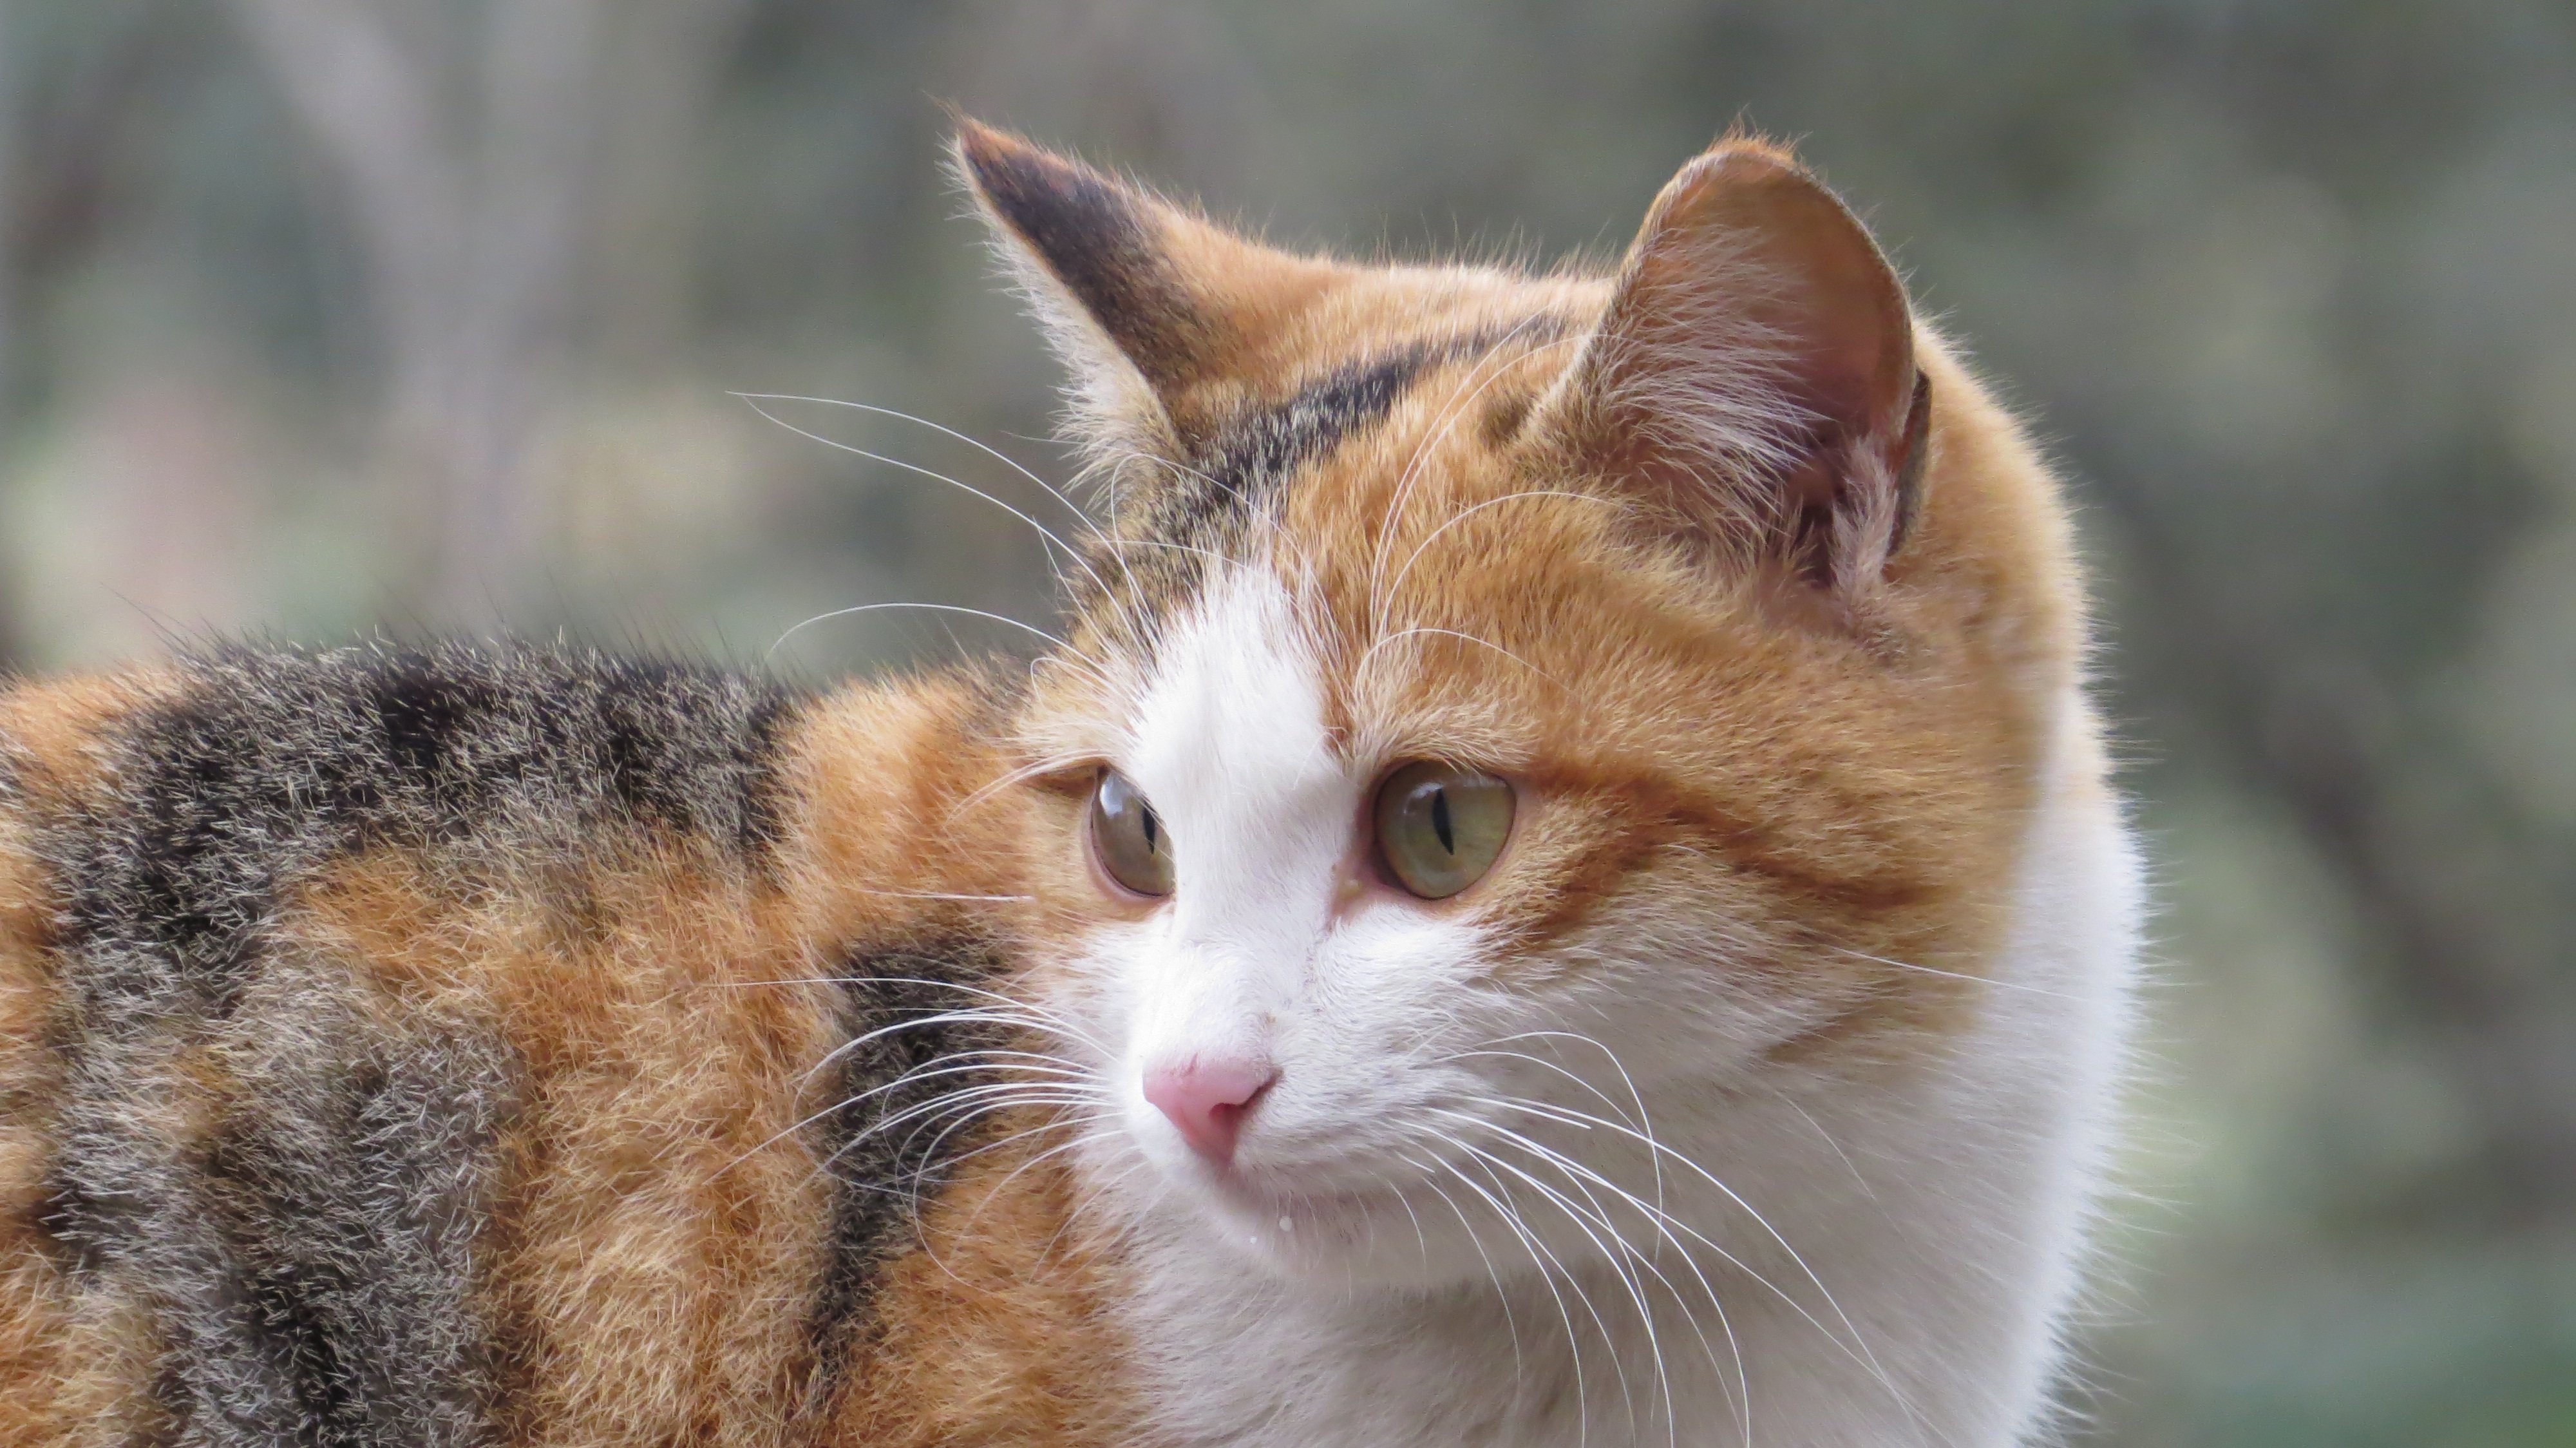
cat, mammal, fauna, close up, nose, whiskers, snout, vertebrate, european shorthair, wild cat, small to medium sized cats, cat like mammal, domestic short haired cat